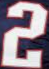
Number: 2